Minelayer

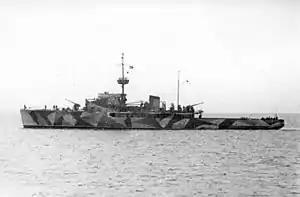
"Amiral Murgescu" of the Romanian Navy, a successful World War II minelayer that was also employed as a destroyer escort

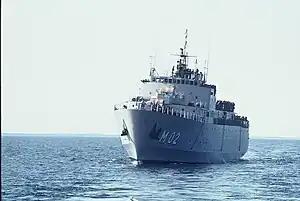
Swedish minelayer "Älvsborg" (1974)

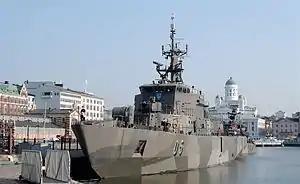
Finnish Navy "Hämeenmaa"-class minelayer FNS "Uusimaa"

The most common use of the term "minelayer" is a naval ship used for deploying sea mines. Russian minelayers were highly efficient sinking the Japanese battleships and in 1904 in the Russo-Japanese War. In the Gallipoli Campaign of World War I, mines laid by the Ottoman Empire's Navy's "Nusret" sank , , and the in the Dardanelles on 18 March 1915.